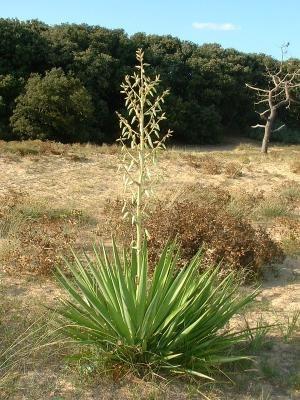
Les Anasazis sont des Amérindiens du sud-ouest de l’Amérique du Nord qui étaient répartis en plusieurs groupes dans les États actuels du Colorado, de l’Utah, de l’Arizona et du Nouveau-Mexique. Leur civilisation, similaire à certaines autres cultures d'Oasisamérique comme les Hohokams et les Mogollon, a laissé de nombreux vestiges monumentaux et culturels sur plusieurs sites, dont deux sont classés sur la liste du patrimoine mondial établie par l'UNESCO. Ces vestiges témoignent d'une maîtrise de techniques de céramique, de tissage, d'irrigation, d'observations astronomiques et d'un système d'expression pictural. Actuellement, les descendants des Anasazis, les Zuñis et les Hopis de l’Arizona et du Nouveau-Mexique, perpétuent certaines de leurs traditions.